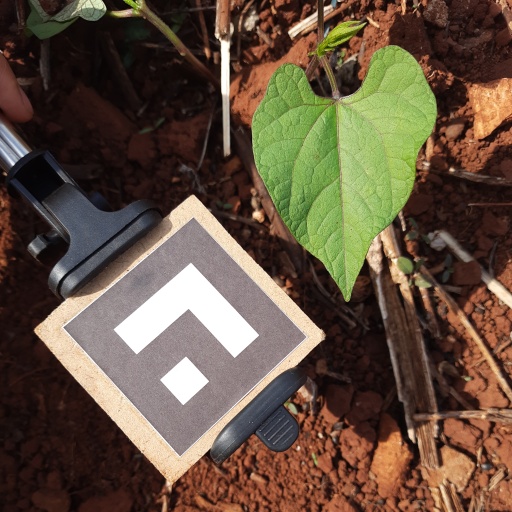
Observations: wavy surface, no eating holes, under sunlight